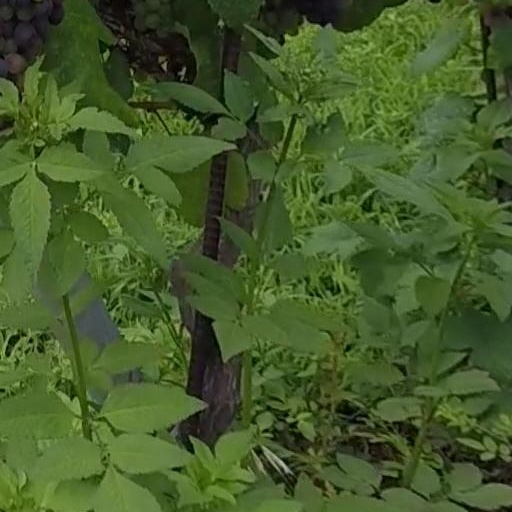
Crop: grape